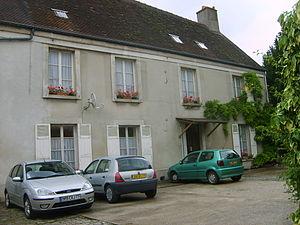
Presbytère de Brie
Brie-Comte-Robert, nommée localement Brie, est une commune francilienne située à l'ouest du département de Seine-et-Marne. Capitale historique de la Brie française, la commune est située sur la bordure du plateau de la Brie.